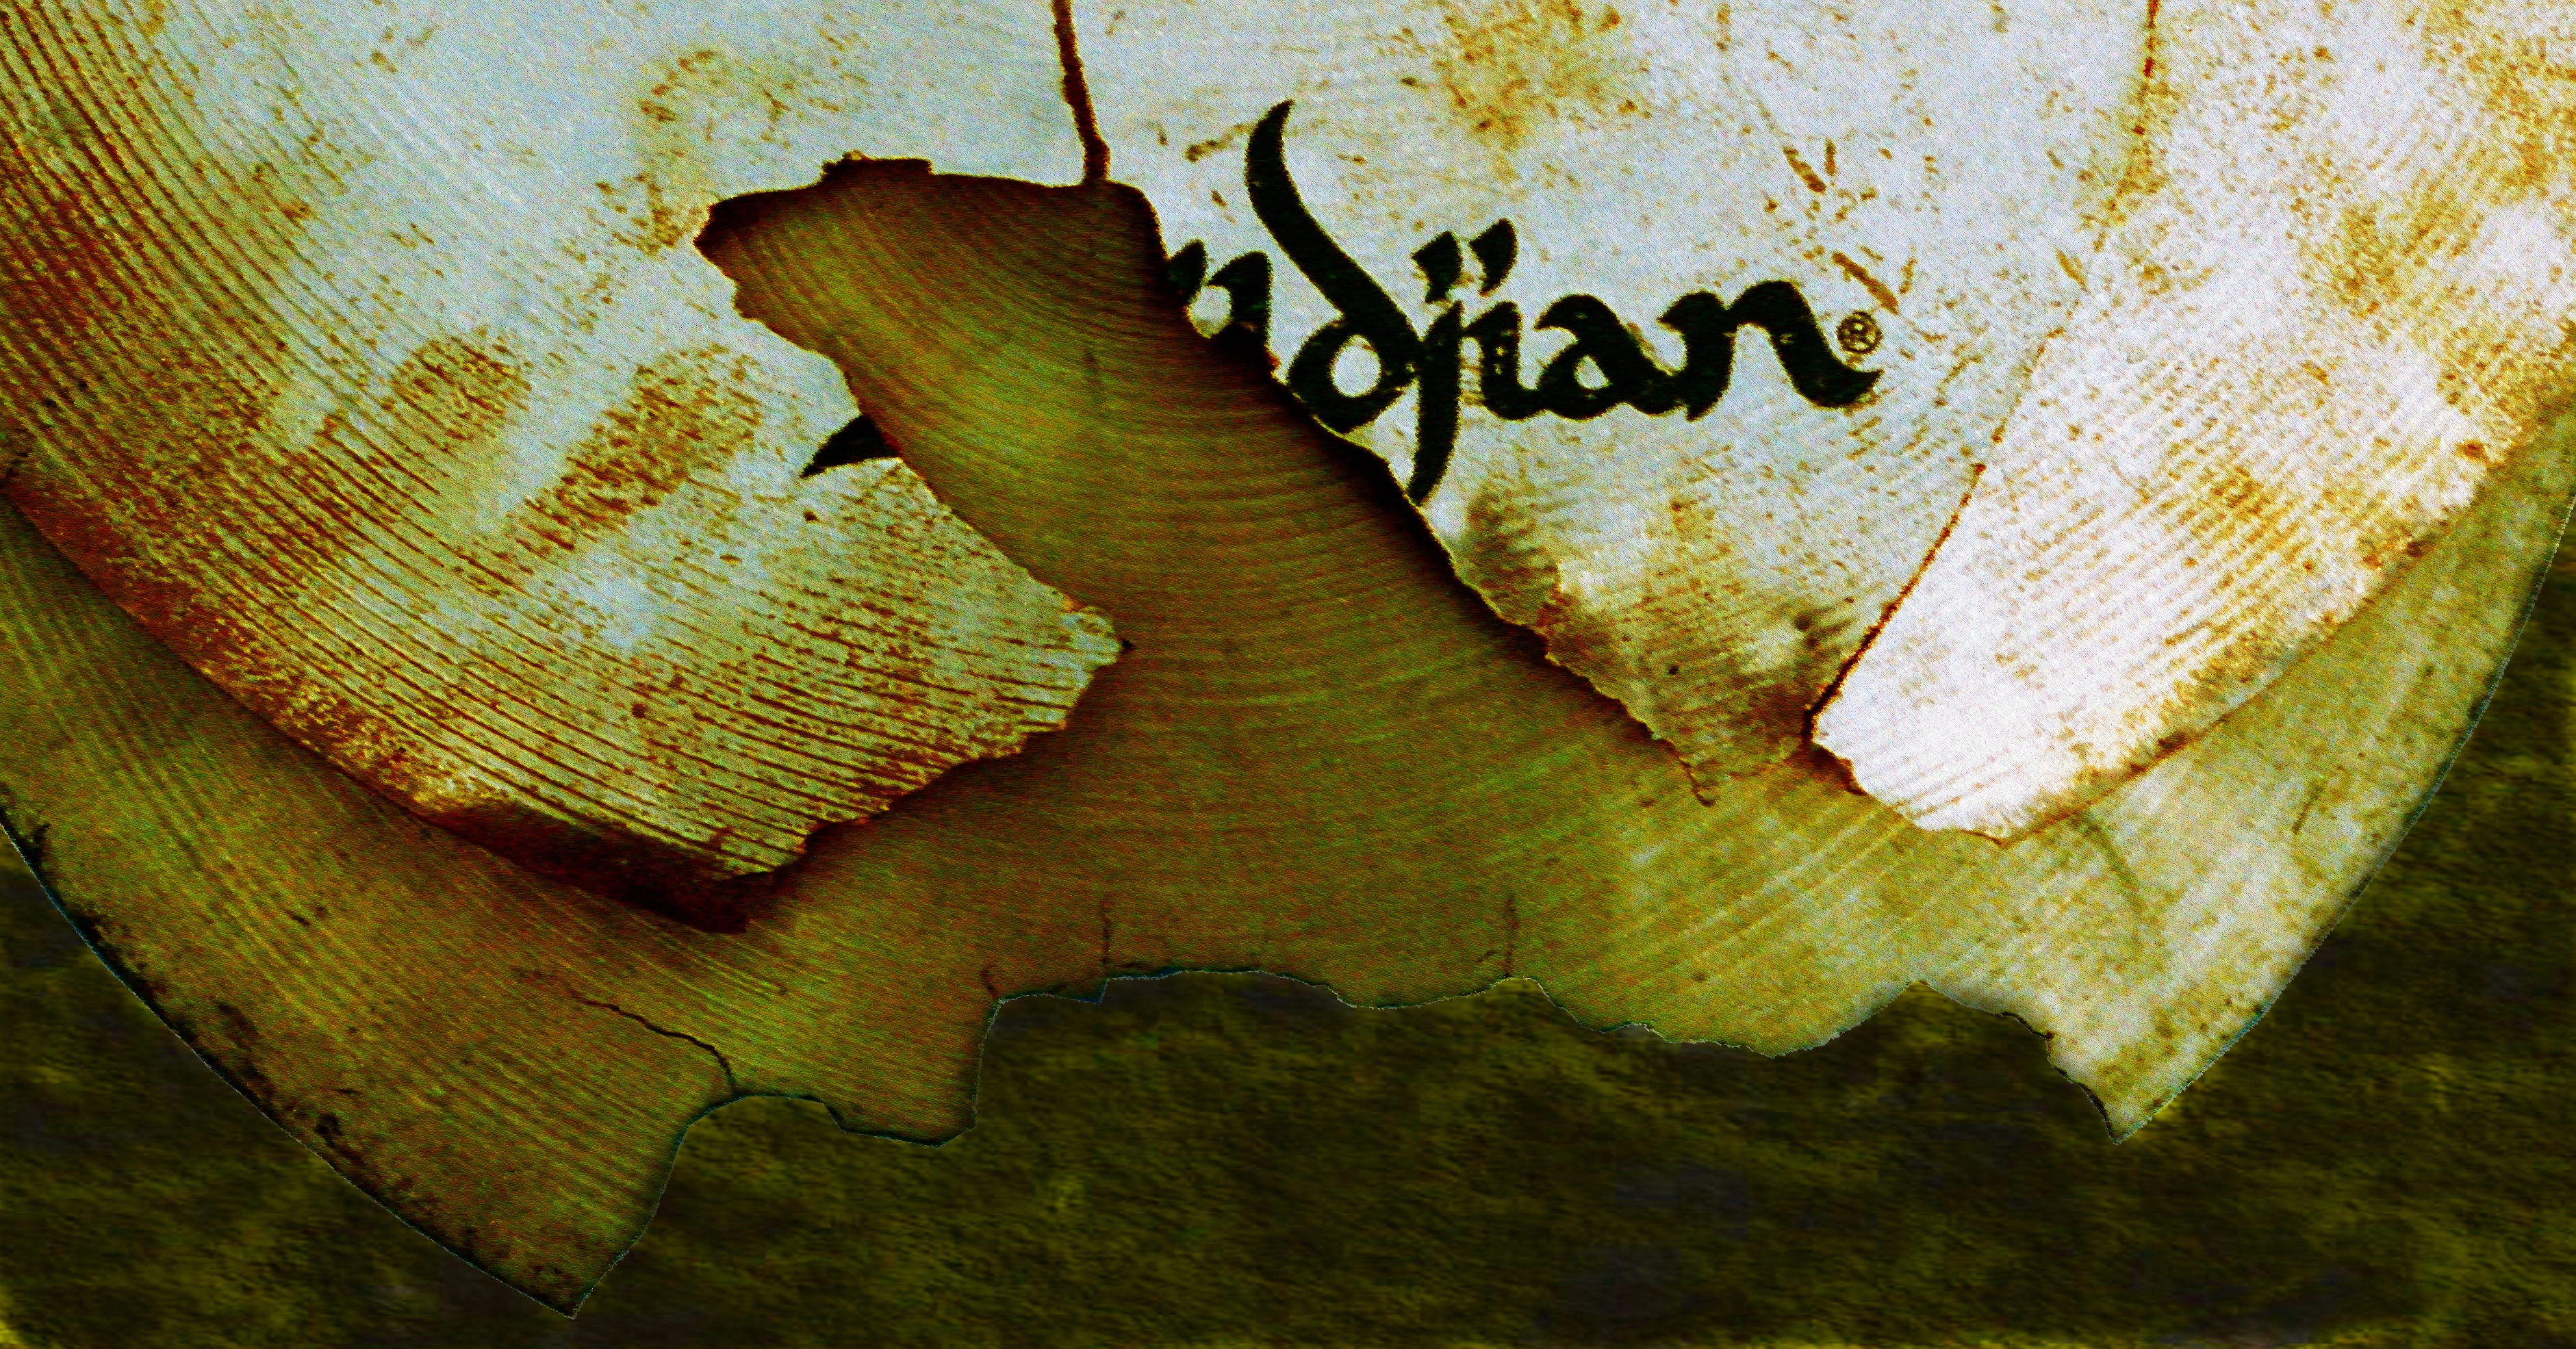
tree, nature, music, plant, vintage, texture, leaf, flower, old, green, autumn, broken, metal, grunge, botany, moth, yellow, flora, fauna, close up, sound, cymbals, macro photography, woody plant, smudge